Longtail Aviation Flight 5504

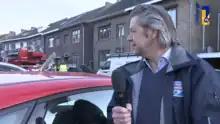
Screenshot from local 1Limburg TV press interview, with damaged car and emergency response vehicle in background.

A local fire department representative reported that multiple witness on the ground saw the aircraft flying with an active engine fire. Video of a 747 in flight with smoke trailing from one engine was also posted to Twitter. Falling debris damaged parked cars, and press accounts of the incident included a widely circulated photo of the destruction showing what appears to be a part of an engine blade wedged in the roof of a car like a knife stuck in a block of butter. Maastricht Airport spokesperson Hella Hendriks told Reuters: "Several cars were damaged and bits hit several houses. Pieces were found across the residential neighbourhood on roofs, gardens and streets." Meerssen police publicly requested that possible fragments be left in place to aid the investigation, but later asked residents to turn in the parts. Local residents reportedly collected over 200 pieces of the engine after what some described as a "rain of debris." The blade-like parts were approximately wide and up to long.